Azelastine

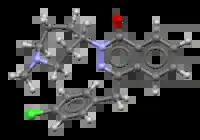

Azelastine, sold under the brand name Astelin among others, is a H receptor-blocking medication primarily used as a nasal spray to treat allergic rhinitis (hay fever) and as eye drops for allergic conjunctivitis. Other uses may include asthma and skin rashes for which it is taken by mouth. Onset of effects is within minutes when used in the eyes and within an hour when used in the nose. Effects last for up to 12 hours.